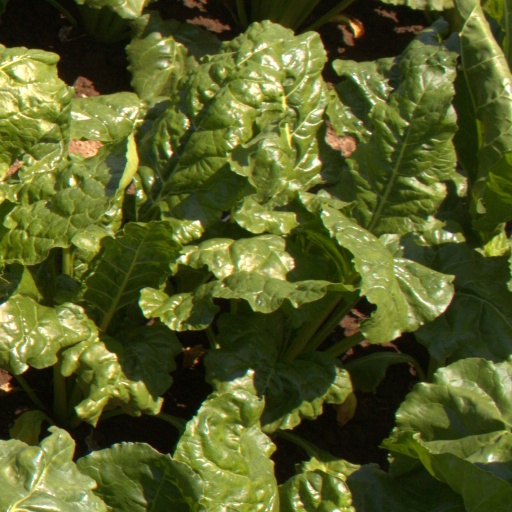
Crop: sugar beet